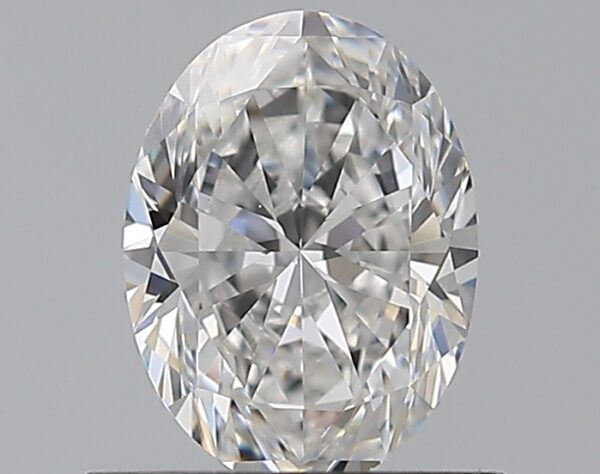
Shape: oval
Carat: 0.73
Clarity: VS1
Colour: D
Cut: EX
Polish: EX
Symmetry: VG
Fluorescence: M
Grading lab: GIA
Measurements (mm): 6.72 x 4.99 x 3.18